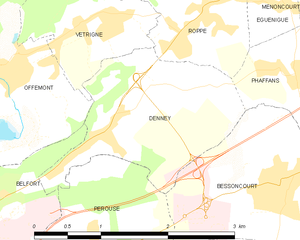
Carte des communes françaises Denney